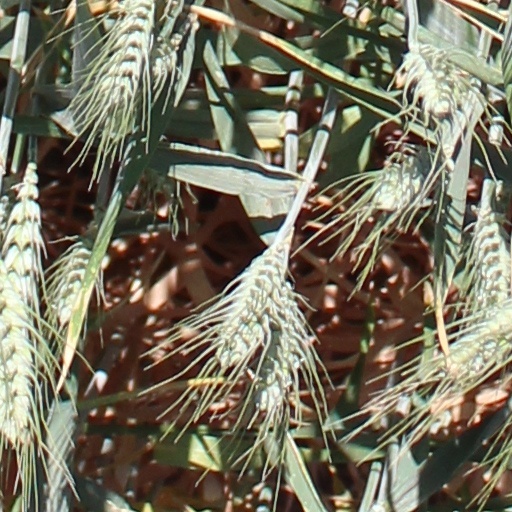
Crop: wheat